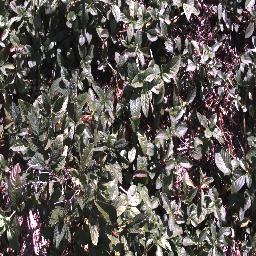
Label: negative